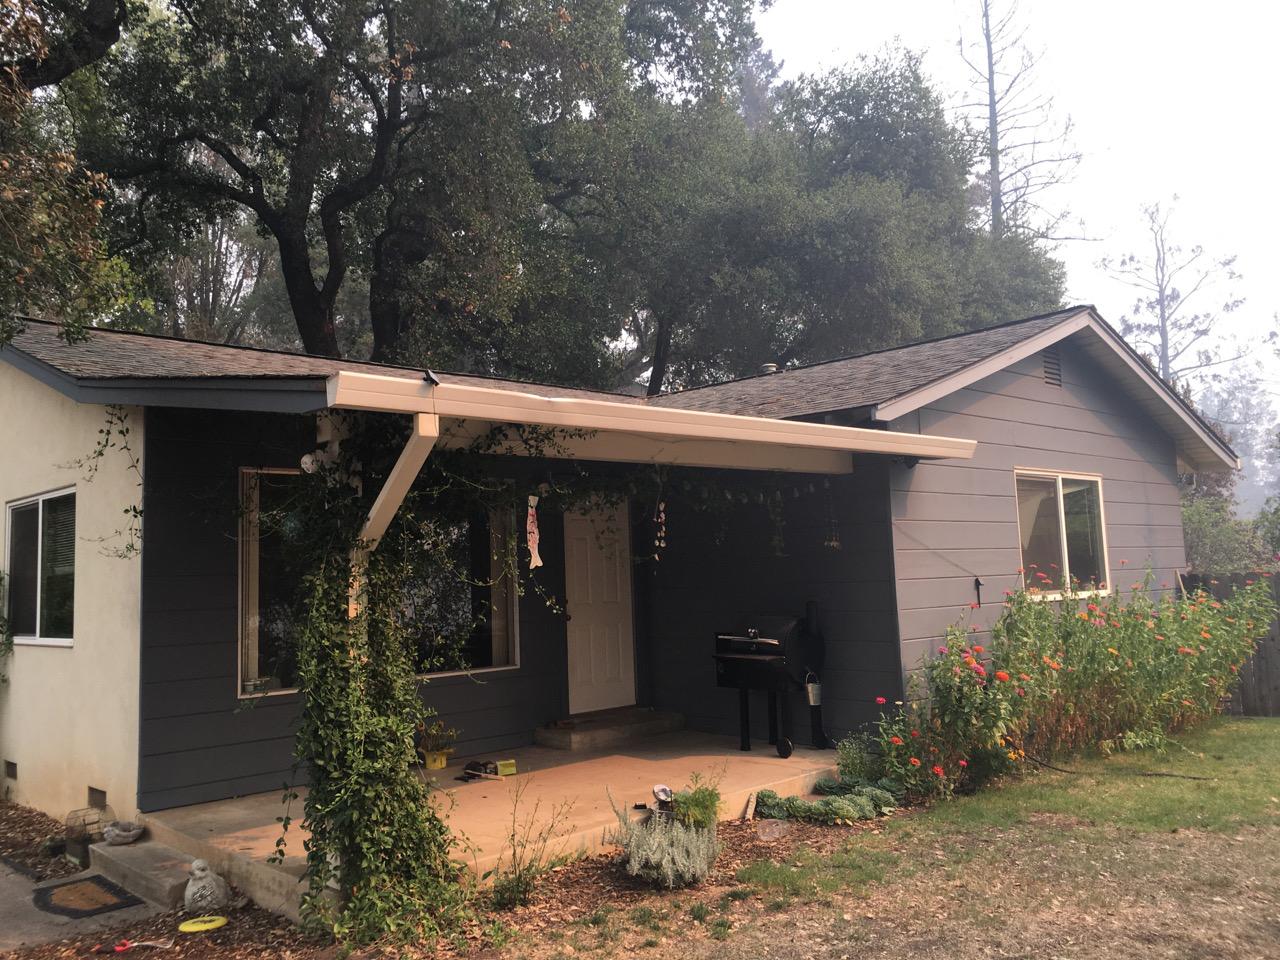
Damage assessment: no_damage